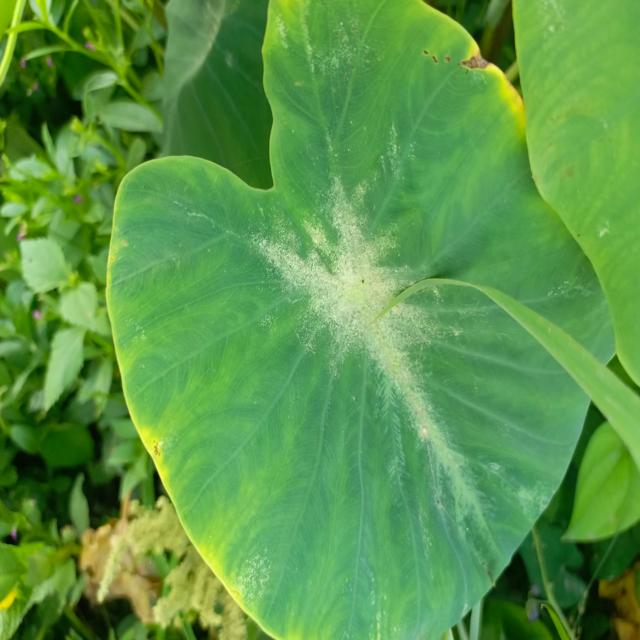
Label: Early_Blight